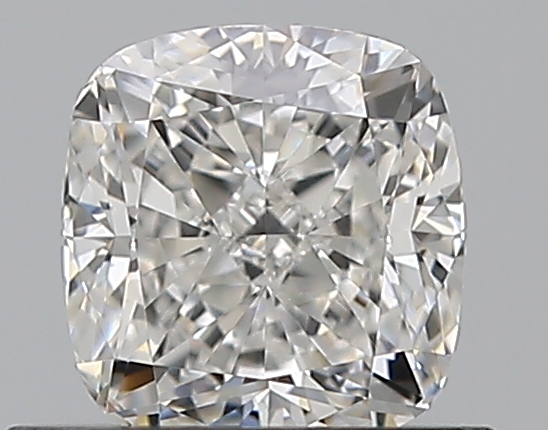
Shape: cushion
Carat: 0.7
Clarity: VVS2
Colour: F
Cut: EX
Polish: EX
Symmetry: VG
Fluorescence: F
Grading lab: GIA
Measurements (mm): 5.11 x 4.82 x 3.35